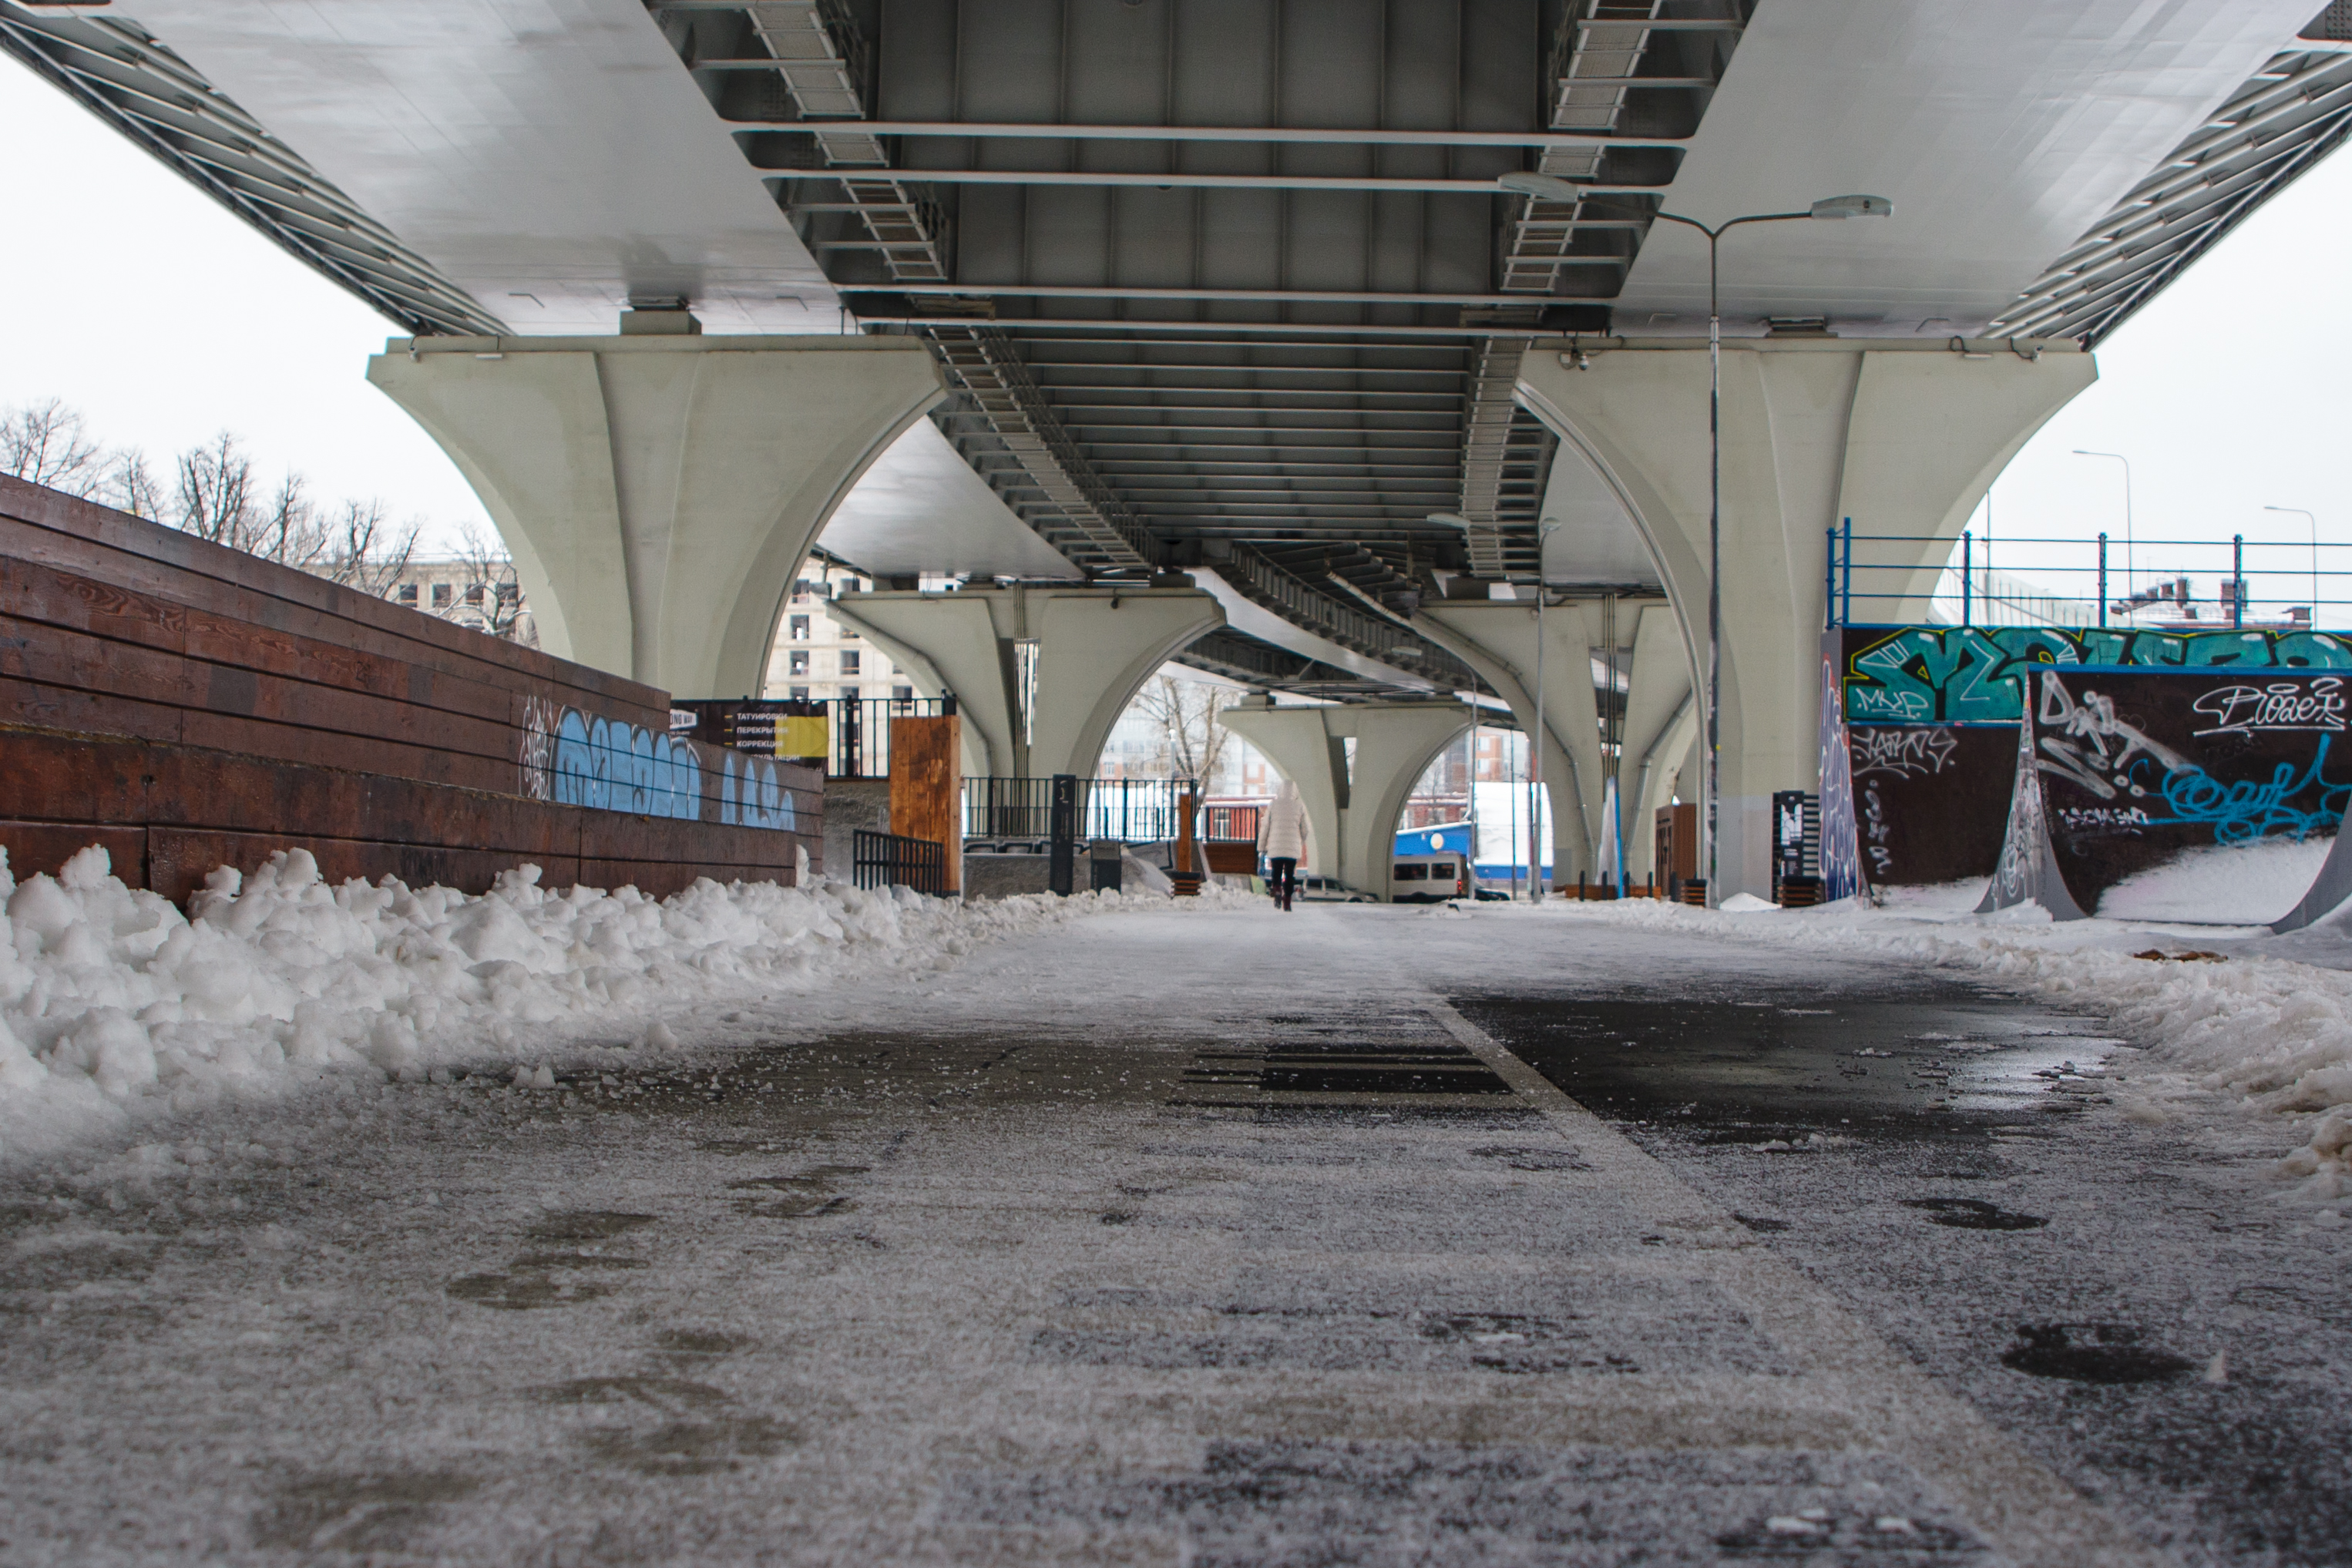
images, road surface, asphalt, water, road, bridge, composite material, girder bridge, city, concrete, overpass, sky, urban area, concrete bridge, metal, beam bridge, rolling, nonbuilding structure, steel, winter, fixed link, pipe, pedestrian, street, box girder bridge, beam, freezing, transport, lane, sidewalk, soil, parking, reinforced concrete, cement, public transport